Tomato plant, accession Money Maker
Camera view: bottom (45 deg); turntable rotation: 150 degrees
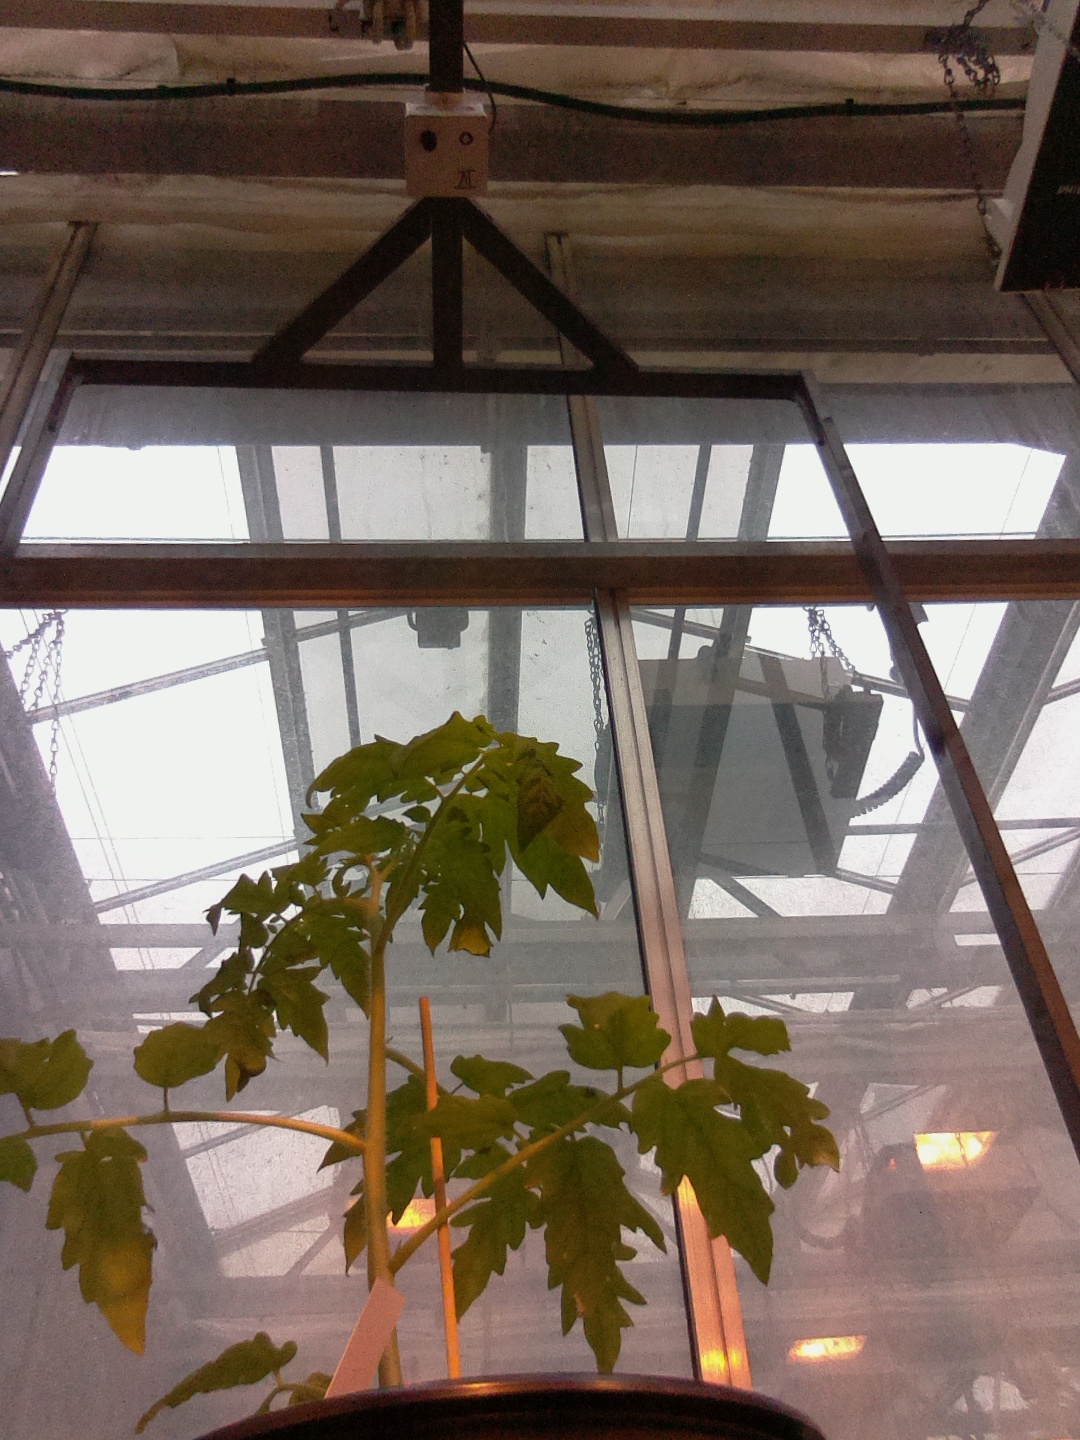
BBCH growth stage 14: 8 of true leaves visible